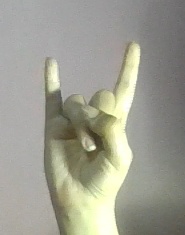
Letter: la